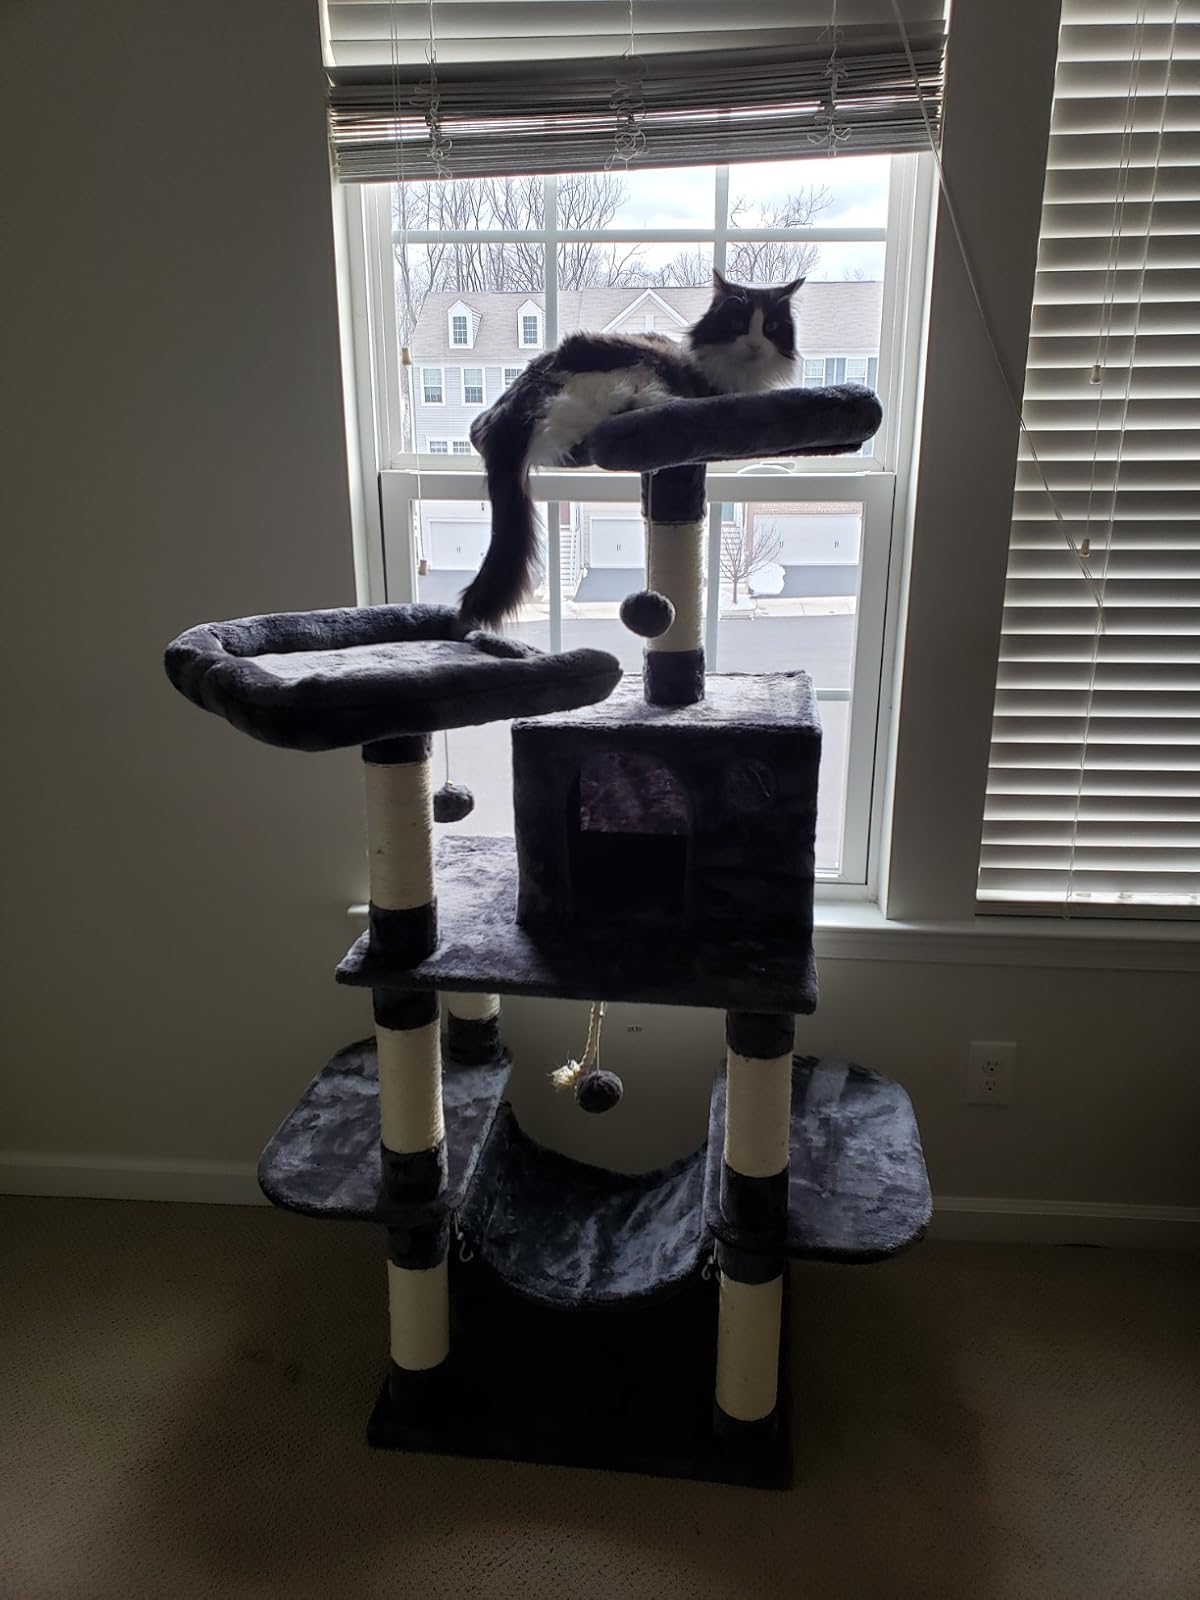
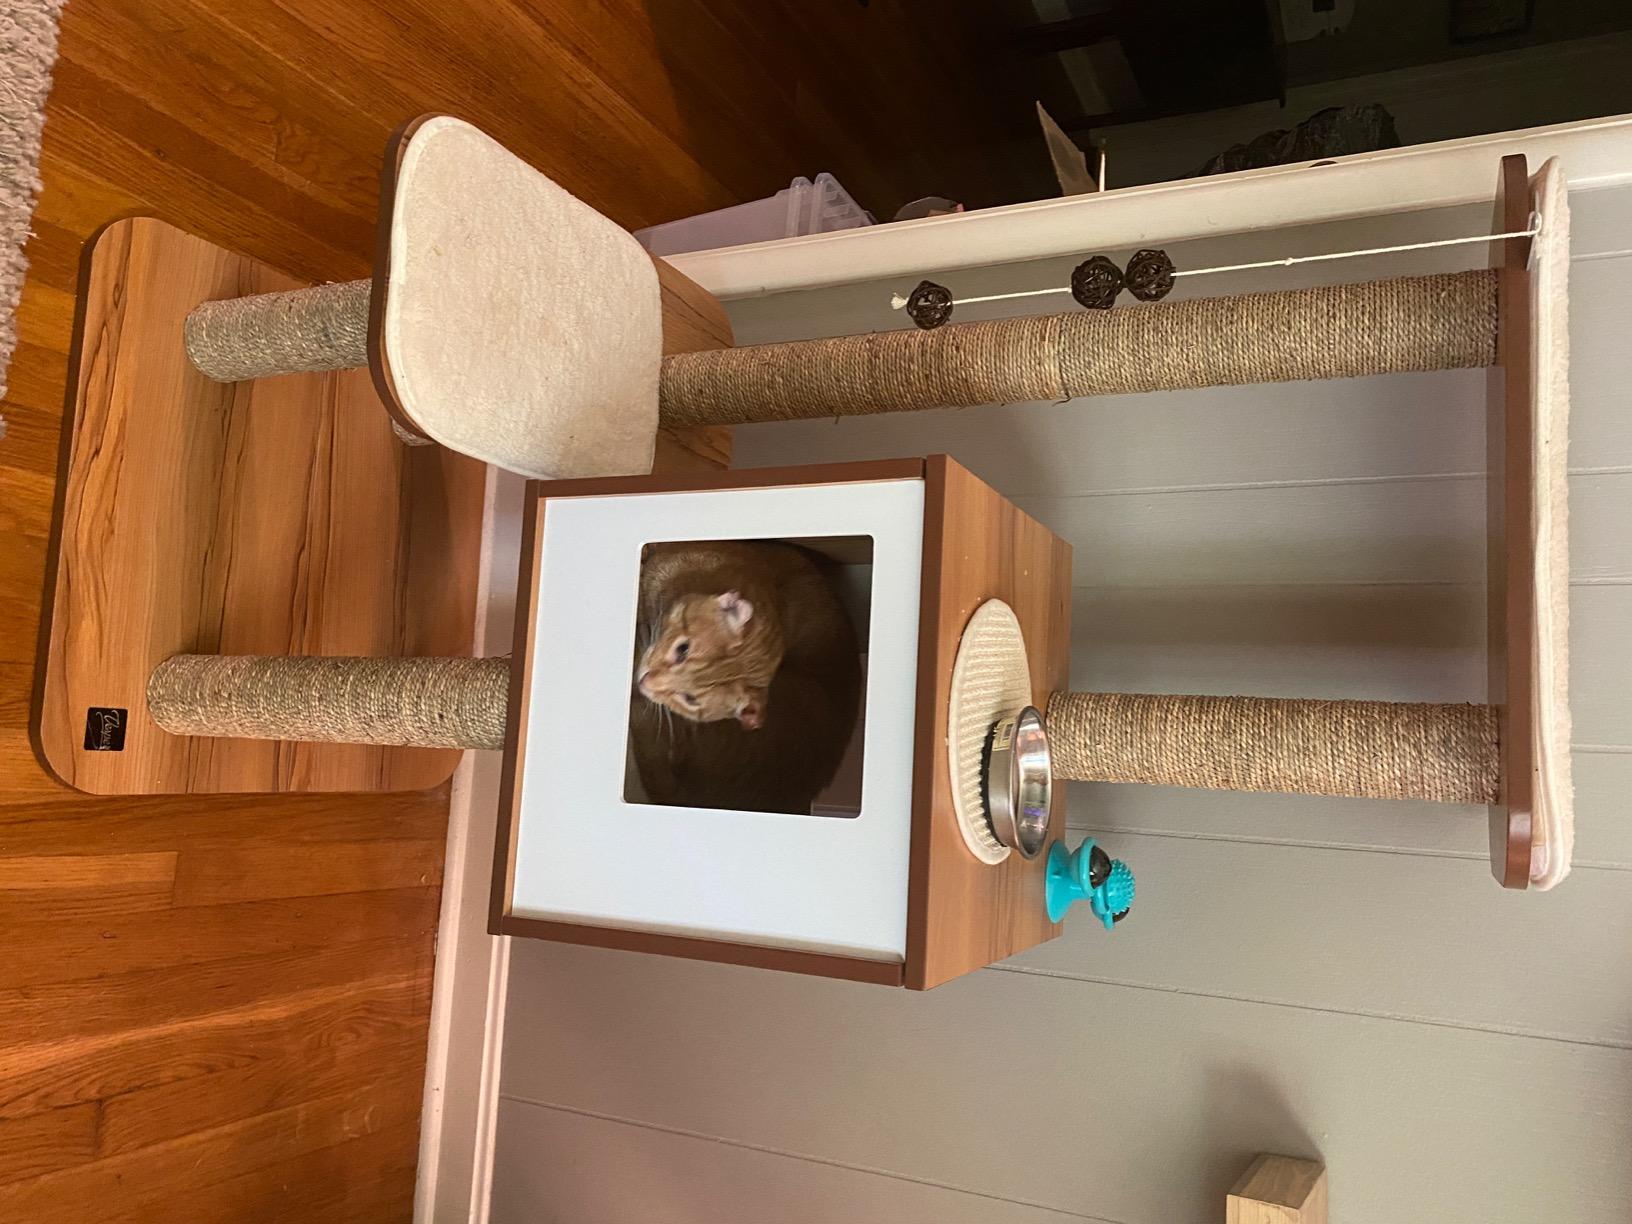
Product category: items_cat tree
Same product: no